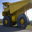
Label: truck